Diabase

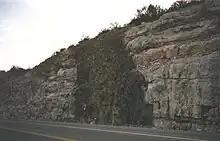
A diabase dike crosscutting horizontal limestone beds in Arizona

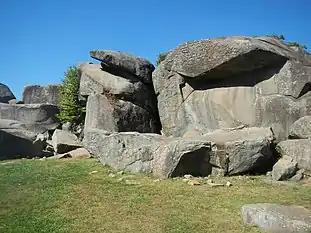
Diabase boulders at Devil's Den on the Gettysburg Battlefield, Pennsylvania, US

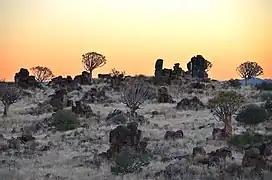
Dolerite rocks and Quiver trees near Keetmanshoop (Namibia)

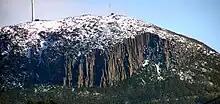
Dolerite forms tall vertical columns throughout Tasmania. These columns form steep vertical features through its alpine areas.

Diabase is usually found in smaller, relatively shallow intrusive bodies such as dikes and sills. Diabase dikes occur in regions of crustal extension and often occur in dike swarms of hundreds of individual dikes or sills radiating from a single volcanic center.